Henry Nicholas

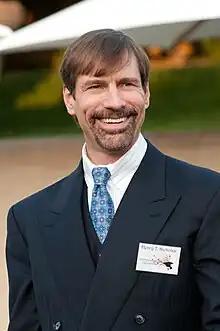
Nicholas in 2009

Henry Thompson Nicholas III (born October 8, 1959) is an American businessman who is a co-founder of Broadcom Corporation, and former co-chairman of its board, president, and chief executive officer (CEO) of the company. As of 2025, Nicholas is the 99th wealthiest person in the world according to "Forbes" billionaire's list with a net worth of US$21.3 billion.